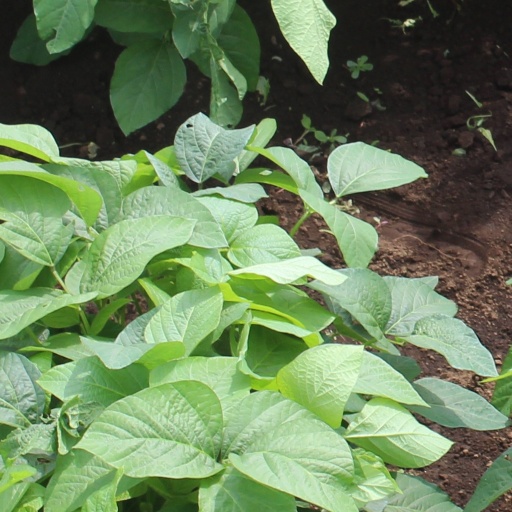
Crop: soybean